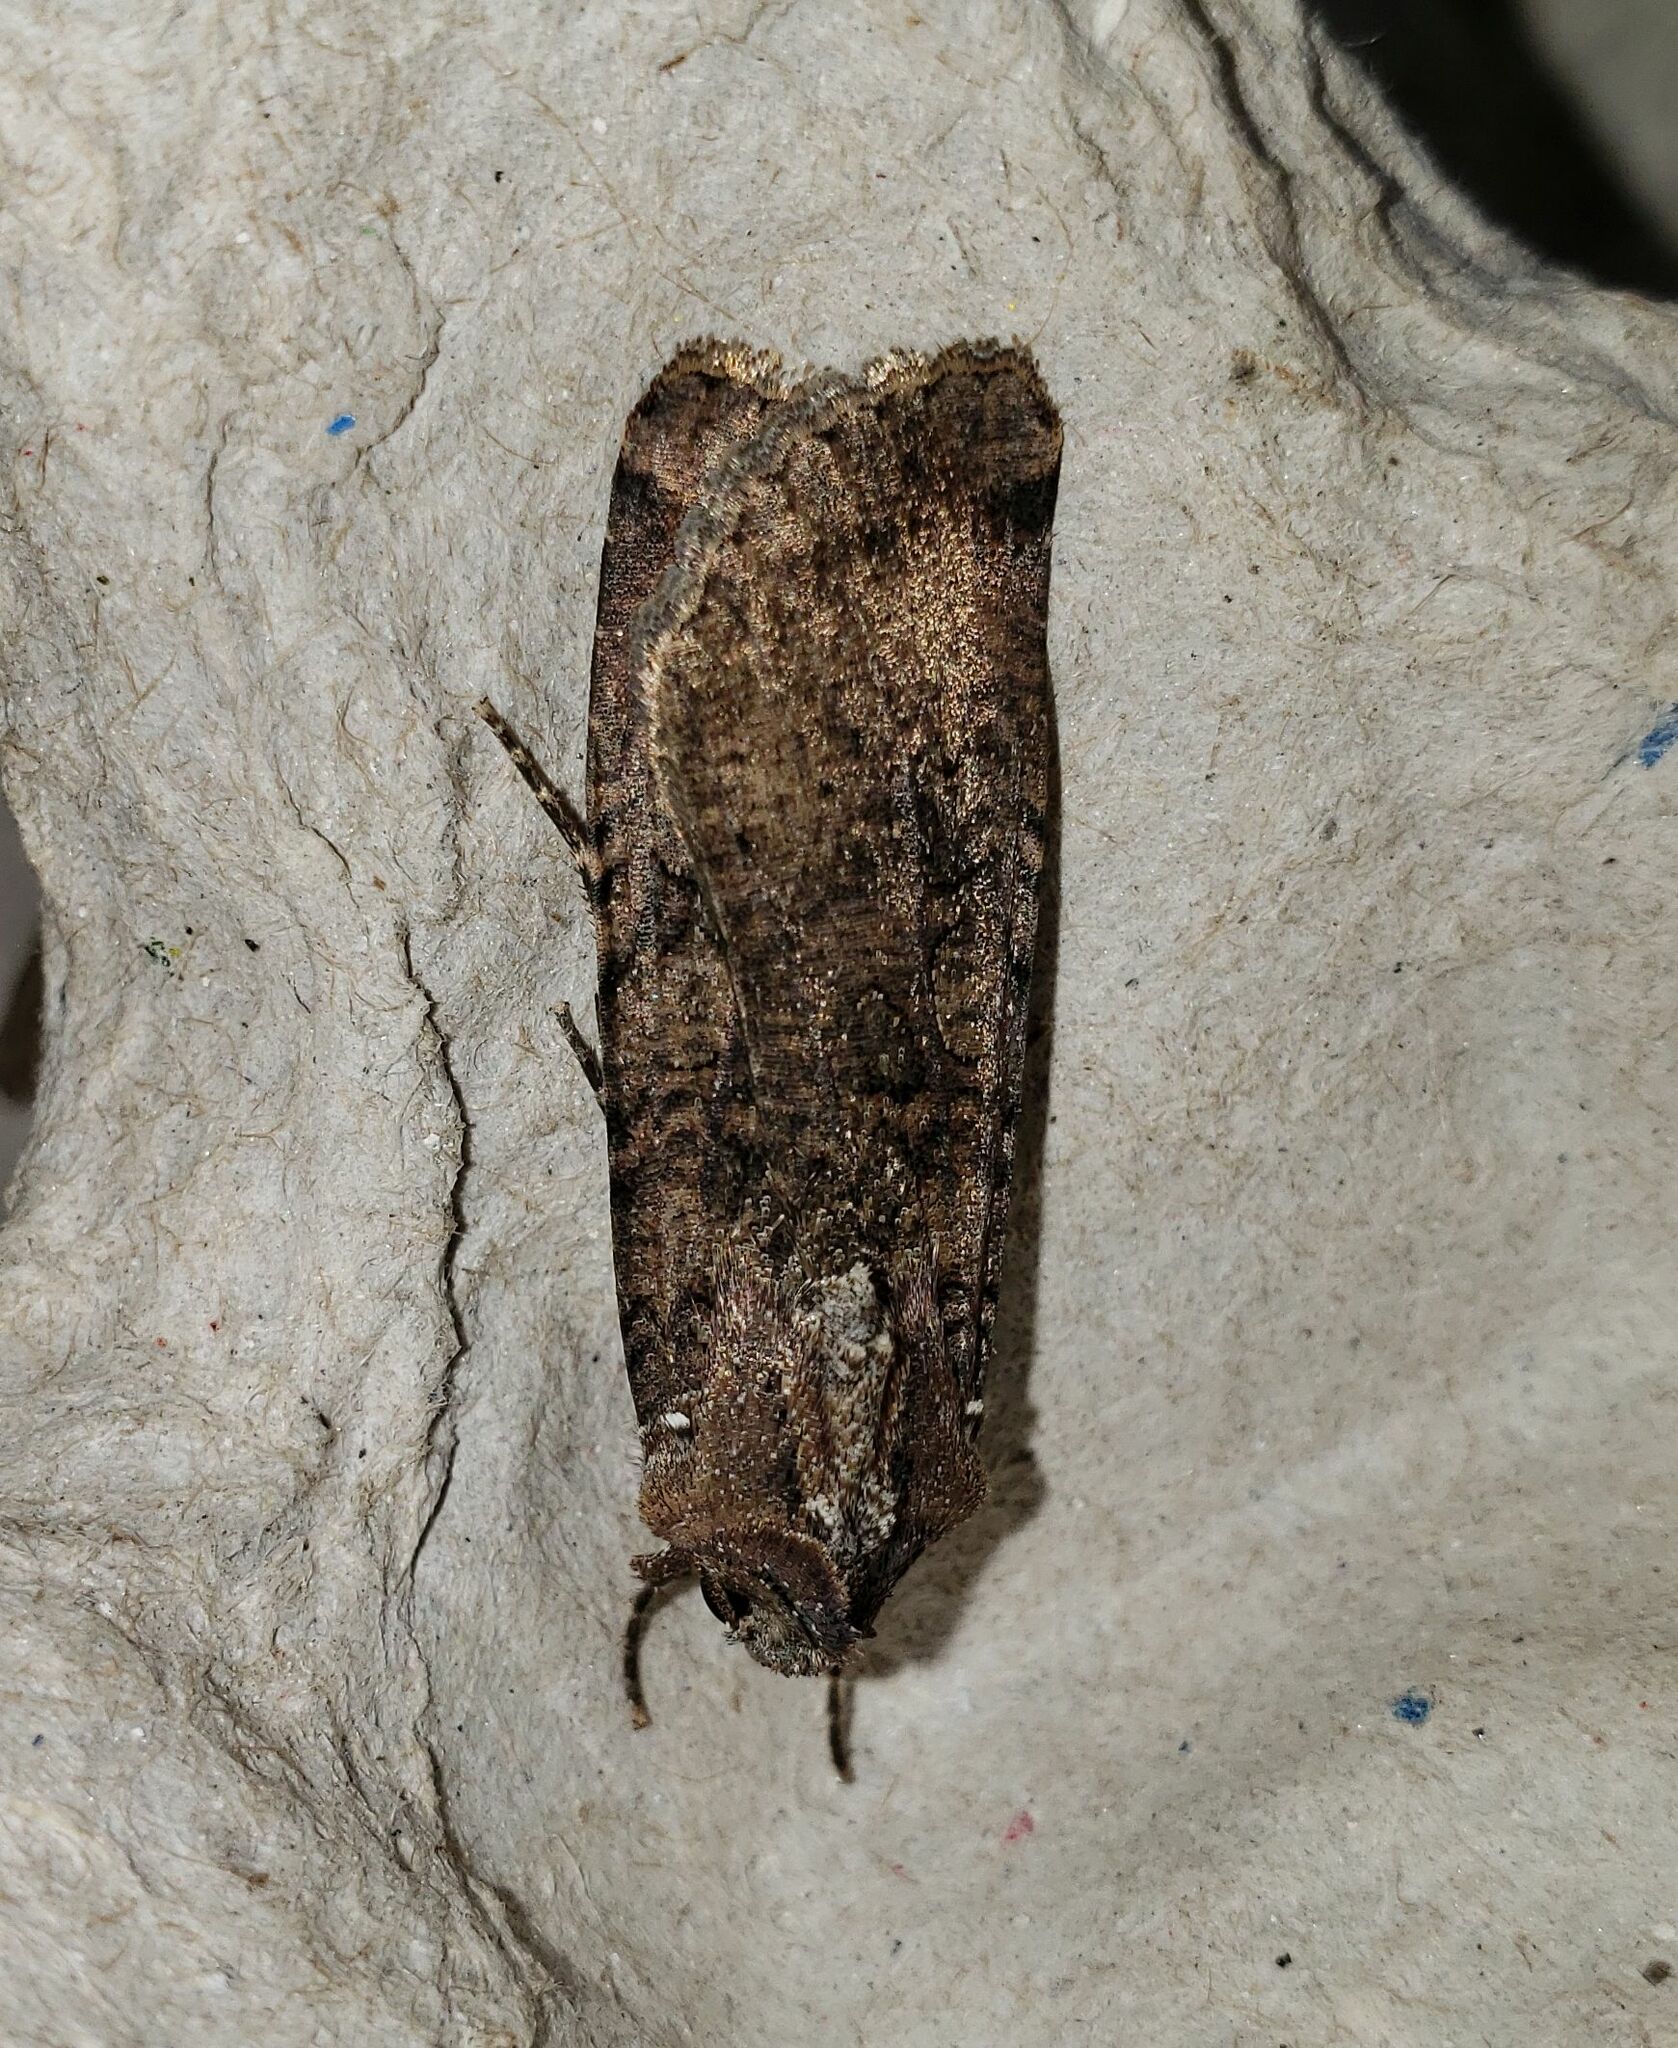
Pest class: cutworms